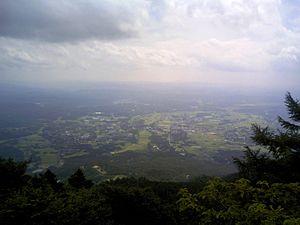
Le mont Nagi est une montagne située à la limite entre les villes de Chizu, dans la préfecture de Tottori et Nagi dans la préfecture d'Okayama au Japon. L'autre lecture du kanji de cette montagne est Nagisen.